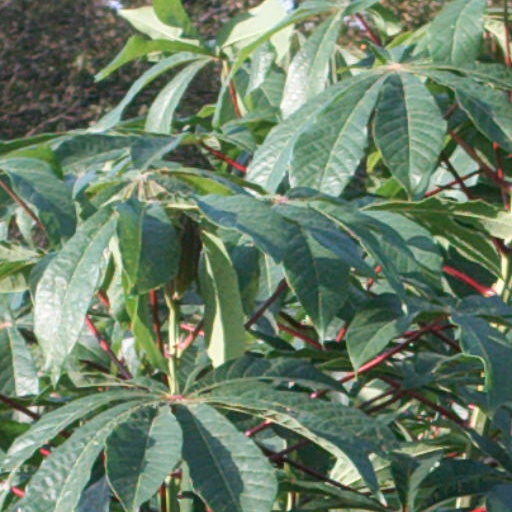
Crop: cassava